Military of the Asante Empire

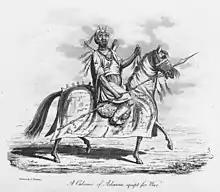
Caboceer (Chief) of Asante equipped for war. Image was engraved in the early nineteenth century

The or special police functioned as special forces and bodyguards to the Asantehene. They served as a source of intelligence for suppressing rebellion. Horses were introduced into the state around the 18th century. Horses were recorded to have survived in Kumasi in contrast to the forest zone in the south due to the presence of the tsetse fly. Edgerton writes that although Asante high-ranking officers rode horses with the hauteur of European officers, a cavalry was not developed for the Asante military. Thornton adds that the Asante captured and rode horses after a campaign against states up north in the 18th century. This attempt at forming a cavalry was ineffective which Thornton puts up as; "...though they can be hardly an effective cavalry and reportedly all were killed in one engagement." Canoes were used for troop transport across rivers. British captain, Brackenbury described an amphibious landing of Asante troops in the late 19th century on Assin. He estimated that two ferries of boats crossed the River Pra with 12,000 men in five days with 30 men per boats and four trips an hour. In a feature seldom seen among African armies, the Asante also deployed units of medical personnel behind the main forces, who were tasked with caring for the wounded and removing the dead. A full time medical corps was established as a branch of the Asante army by the late 19th century.